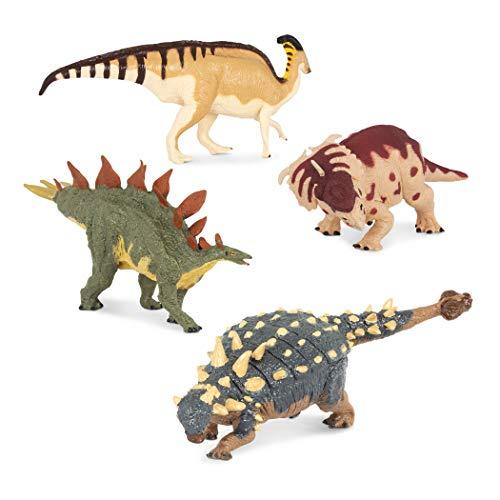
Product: Terra by Battat – 4 Dinosaur Toys, Medium – Dinosaurs for Kids & Collectors, Scientifically Accurate & Designed by A Paleo-Artist; Age 3+ (4 Pc)
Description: Educational toy: dinosaur toys for kids spark curiosity about paleontology, science, and natural History.
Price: $18.66
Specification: ProductDimensions:8.7x3.9x3.4inches|ItemWeight:15.8ounces|ShippingWeight:1.4pounds(Viewshippingratesandpolicies)|ASIN:B07PF1R8LS|Itemmodelnumber:AN4054Z|Manufacturerrecommendedage:36months-10years